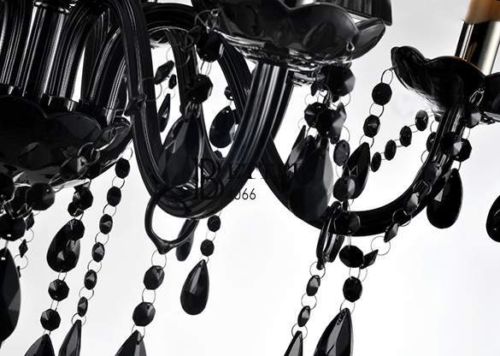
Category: lamp